Ardon, Switzerland

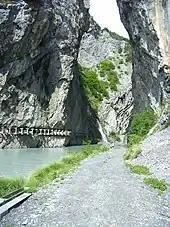
Lizerne river gorge near Ardon

Ardon has an area, , of . Of this area, or 20.4% is used for agricultural purposes, while or 31.5% is forested. Of the rest of the land, or 6.5% is settled (buildings or roads), or 0.8% is either rivers or lakes and or 40.8% is unproductive land.